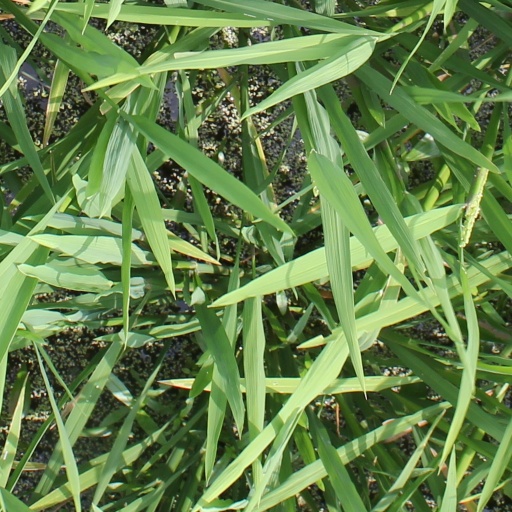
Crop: rice